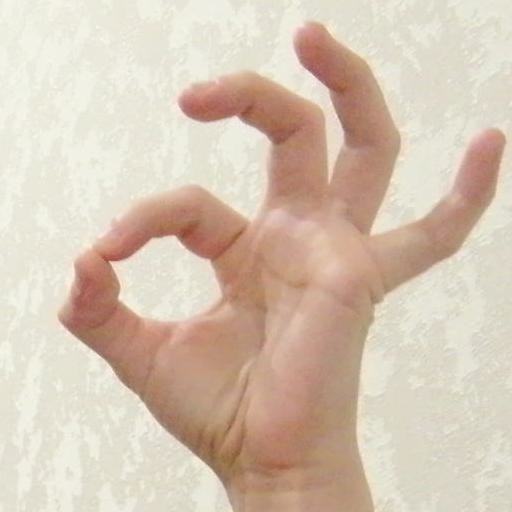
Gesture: ok